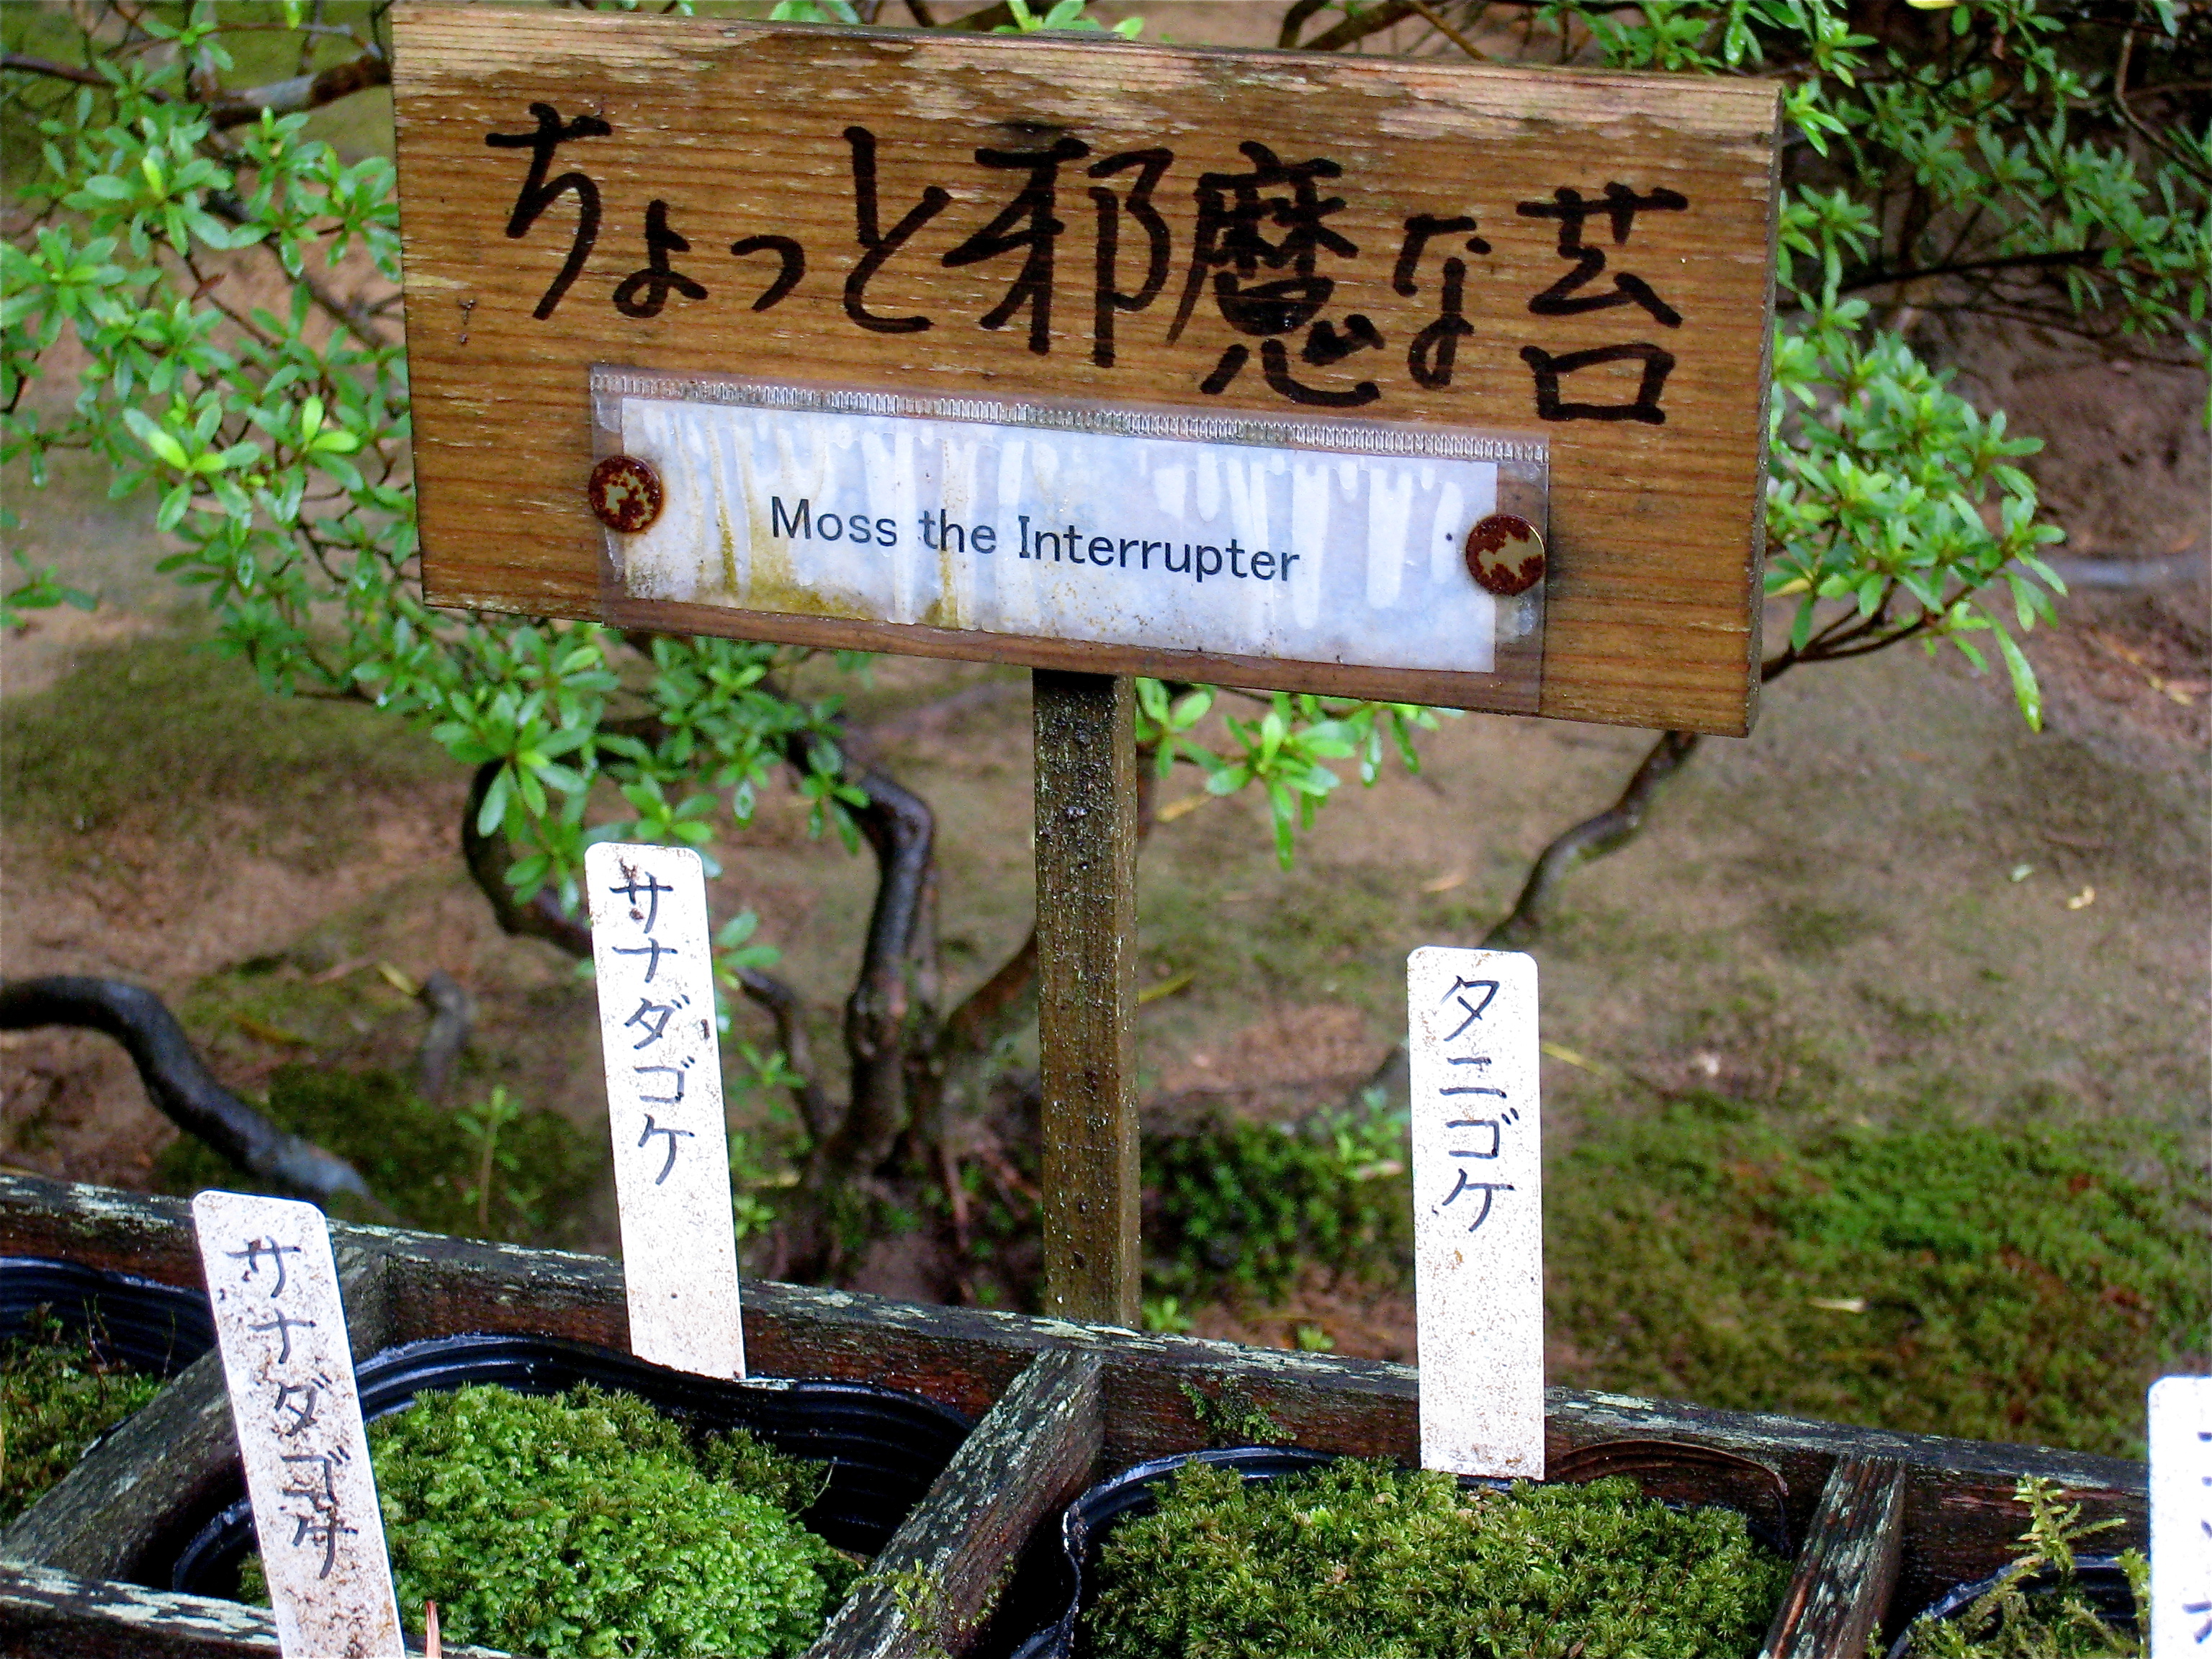
trail, sign, street sign, japan, signage, kyoto